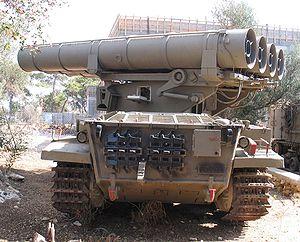
Le Centurion est le premier char d'assaut britannique de l'après-guerre. Il a été conçu durant la Seconde Guerre mondiale dans l'optique d'associer la mobilité d'un char Cruiser et le blindage d'un char d'infanterie, ce qui lui valu l'appellation d'Universal Tank ; char universel.